Vero Theatre

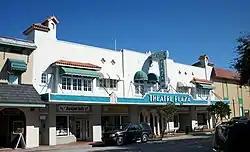

The Vero Theatre (also known as the Florida Theatre or Theatre Plaza) is a historic theater in Vero Beach, Florida. Located at 2036 14th Avenue, the Vero Theatre was designed in the Mediterranean Revival style by architect F.H. Trimble. It opened on October 14, 1924, as the city's first motion picture theater with its first feature film being the Hunchback of Notre Dame. The theatre became the center of the fight to remove Indian River from St. Lucie County as a result of local blue laws prohibiting Sunday film viewing. Governor John W. Martin created Indian River County in the theatre in May 1925. On April 28, 1992, it was added to the U.S. National Register of Historic Places. The Theatre closed in 1985 when other multiplex theatres opened nearby. The last film shown was Desperately Seeking Susan.